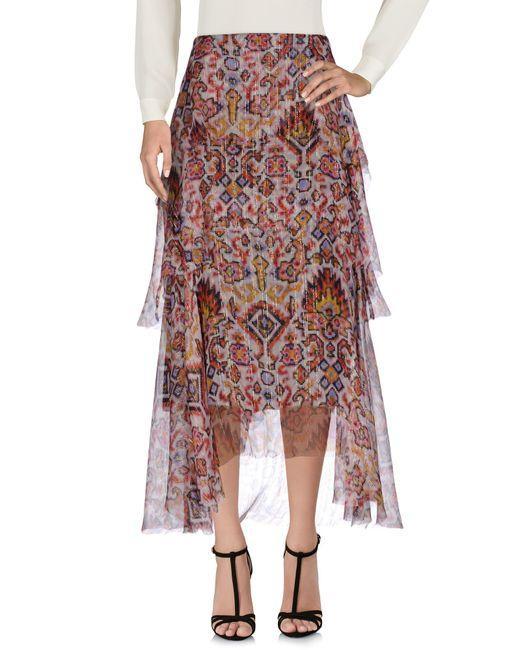
Bedruckter Rock mit Netzdesign für Frauen